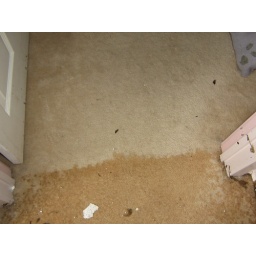
moldy carpet going into guest bedroom - line in where door is